St Helier Lifeboat Station

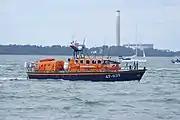
lifeboat 47-039 Alexander Coutanche (ON 1157)

Improvements to the Jersey promenade in 1896 required the West Park lifeboat house to be relocated. It was reconstructed on St Helier harbour, near South Pier, with a door at both ends, allowing the carriage and lifeboat to be accessed for transportation elsewhere should it be required. In 1912, the slipway was extended. The boathouse is used today by the Jersey Rowing Club.